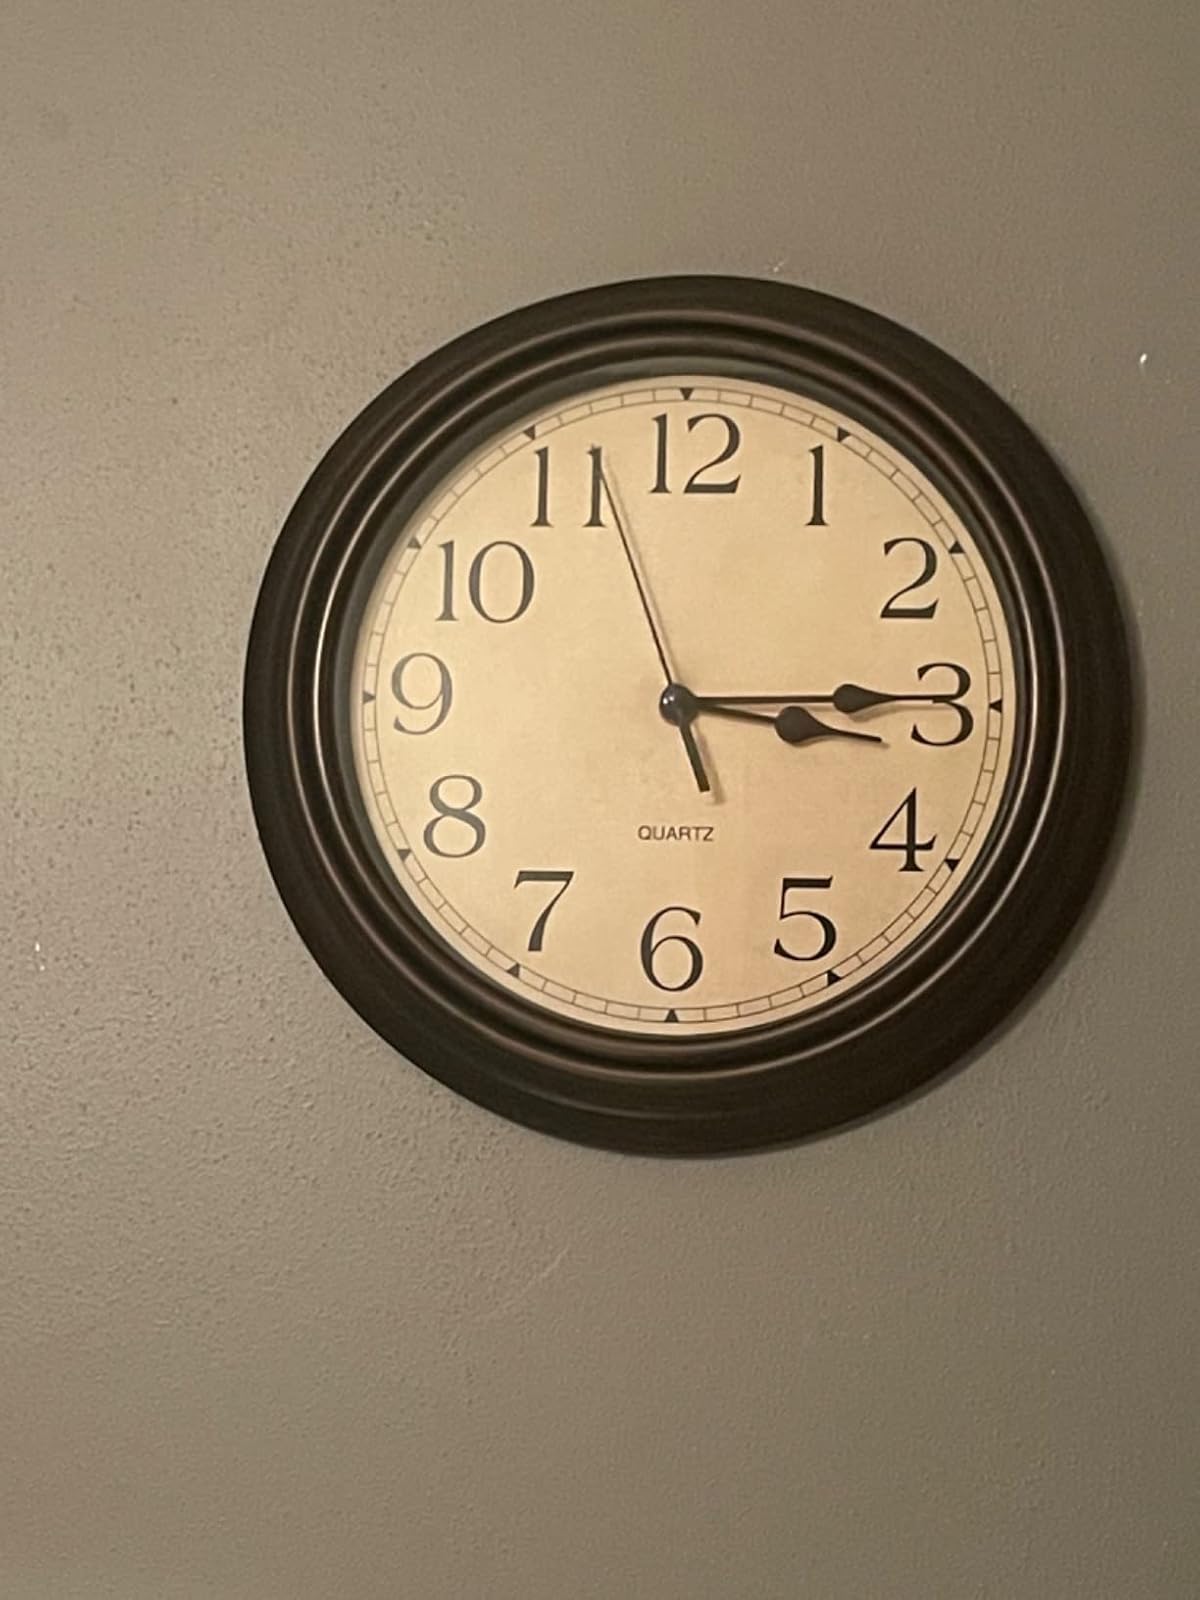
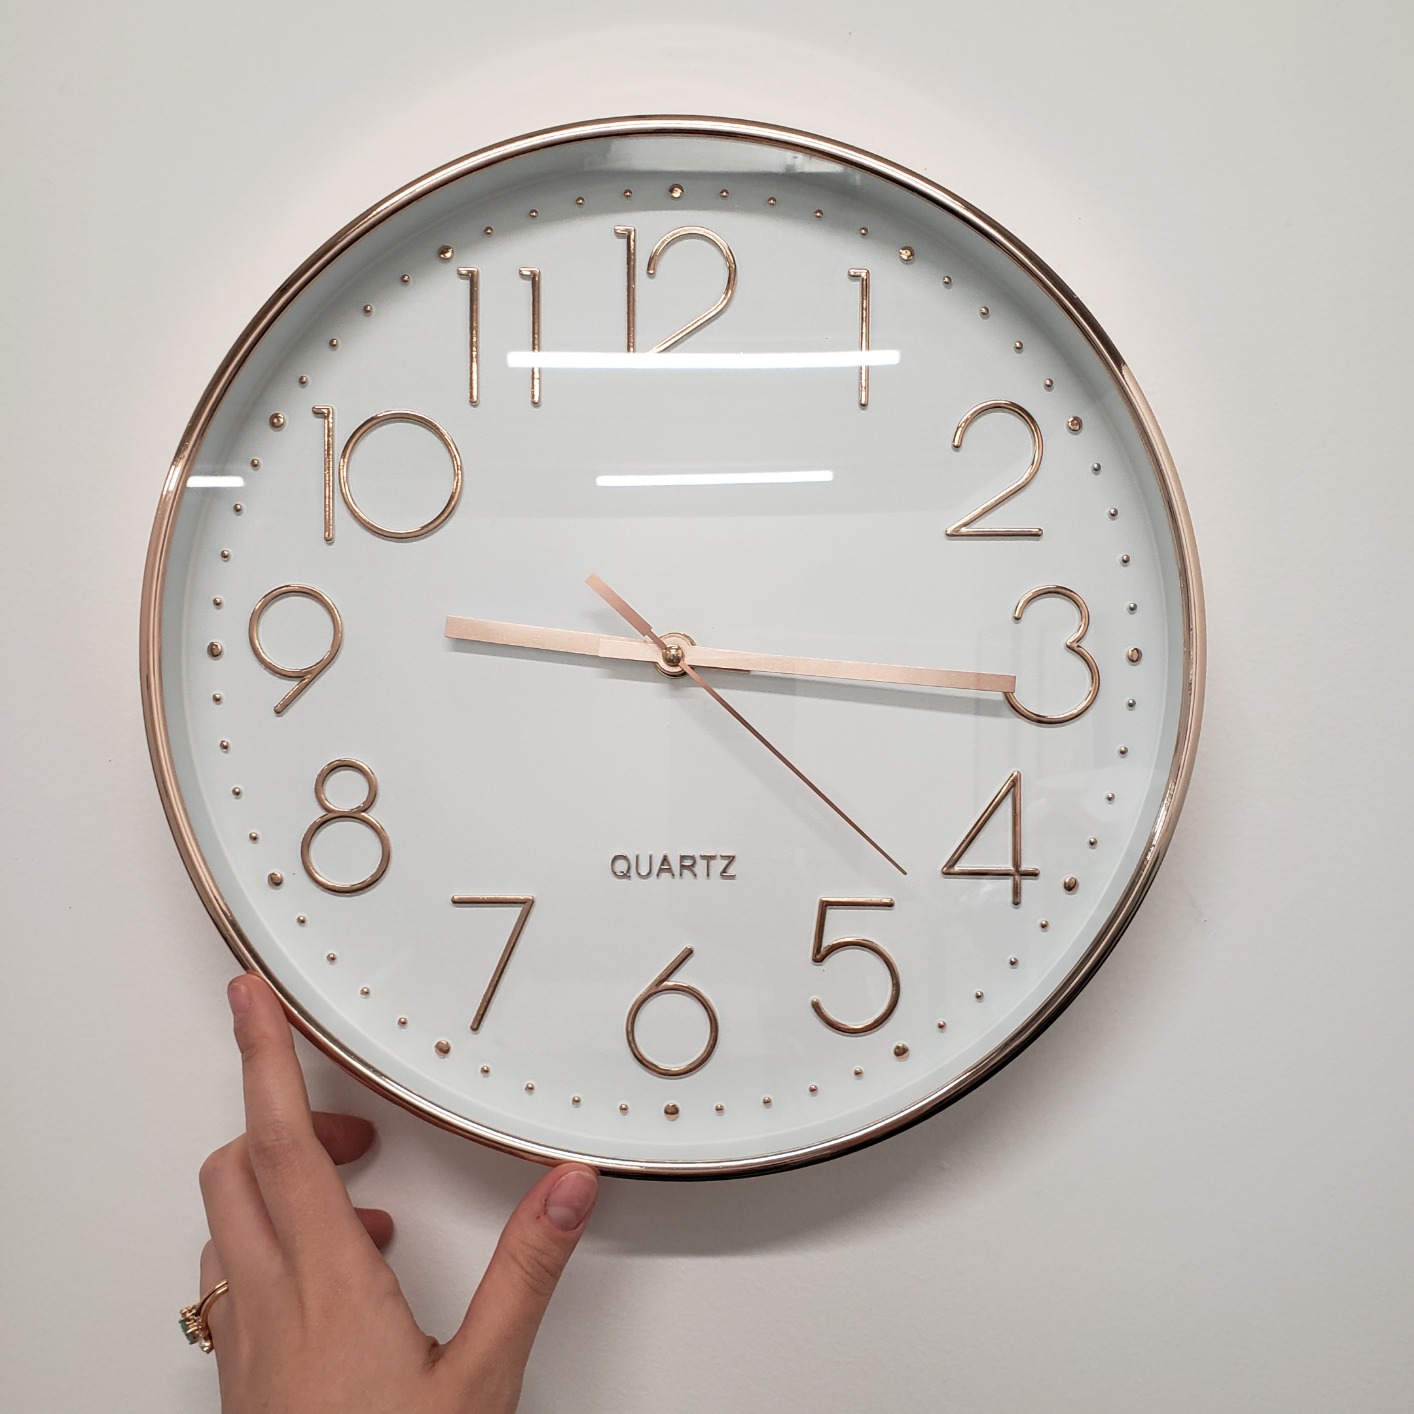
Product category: clock
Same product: no